Ann Flood

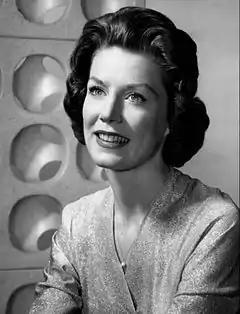
Flood in 1963

Ann Flood (born Maryanne Elizabeth Ott; November 12, 1932 – October 7, 2022) was an American actress, best known for her role as journalist and author Nancy Pollock Karr in the soap opera "The Edge of Night", a role she began in 1962. Flood portrayed the show's heroine for 22 years, witnessing the show's transition from live to taped broadcasts and its move from CBS to ABC.